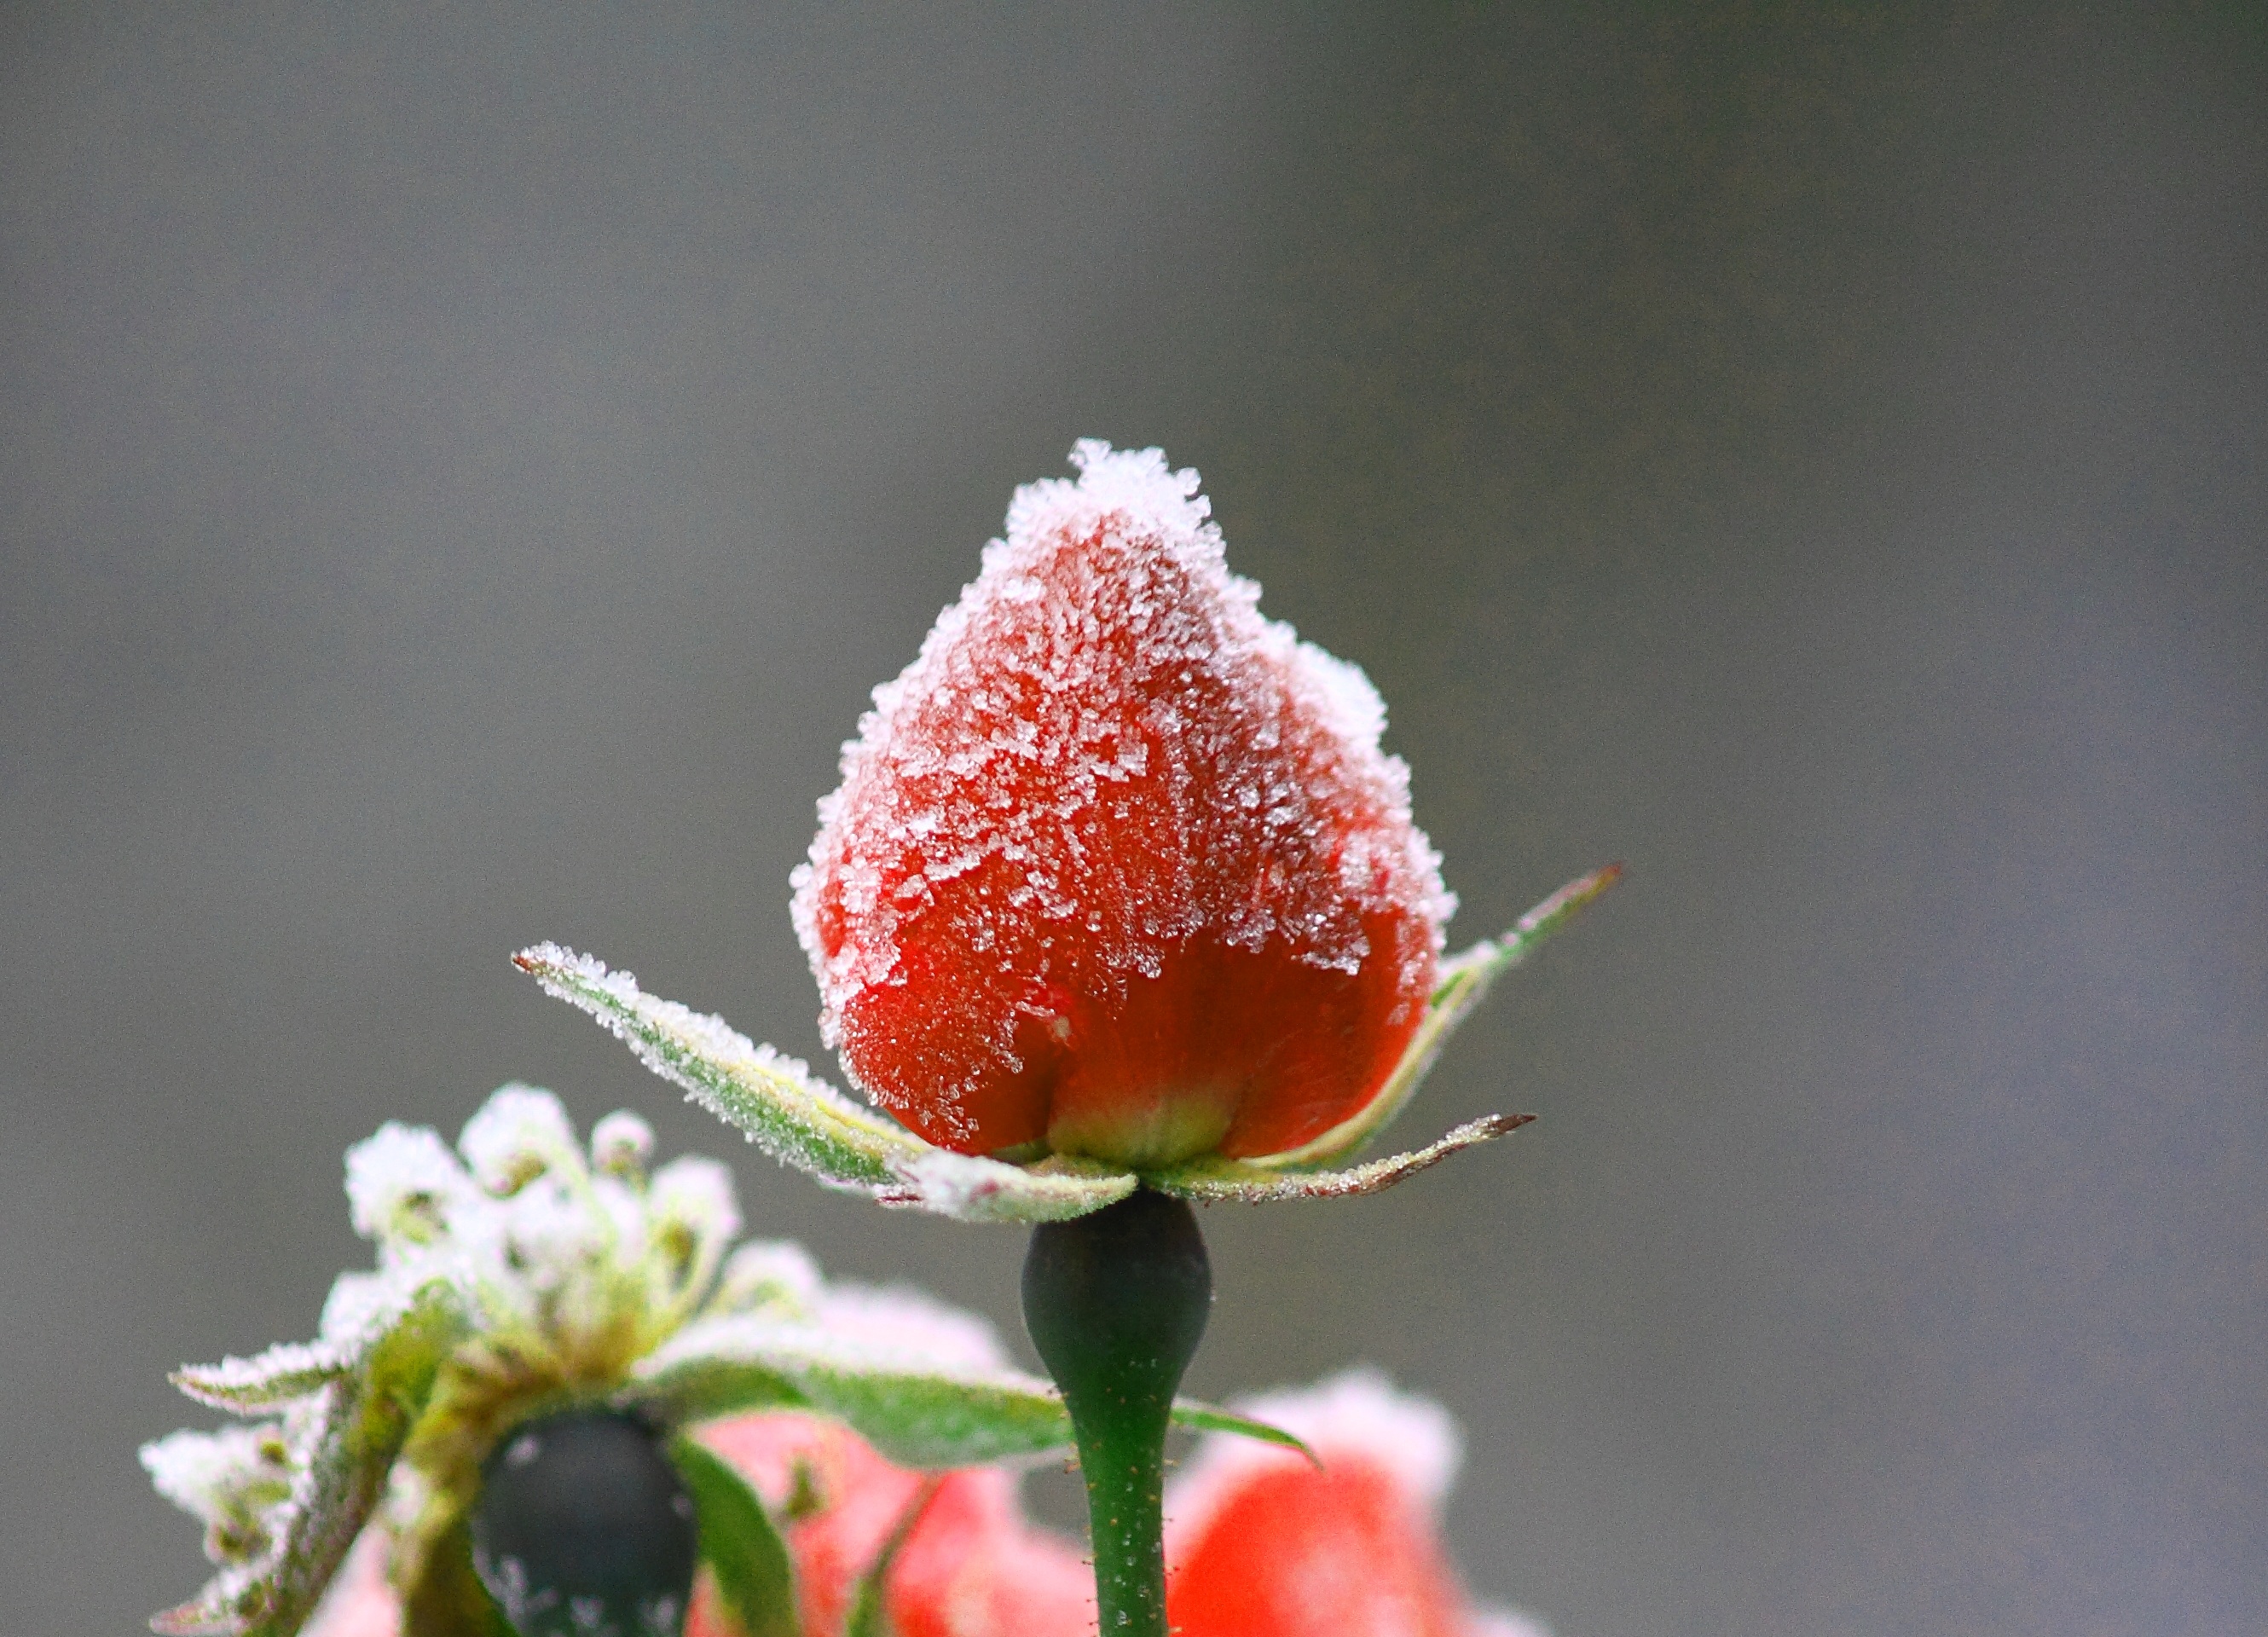
nature, branch, blossom, snow, cold, winter, plant, fruit, morning, leaf, flower, petal, frost, ice, rose, food, red, produce, macro, pink, flora, strawberry, close up, shrub, icy, strawberries, slovenia, rose hip, macro photography, crystals, flowering plant, land plant